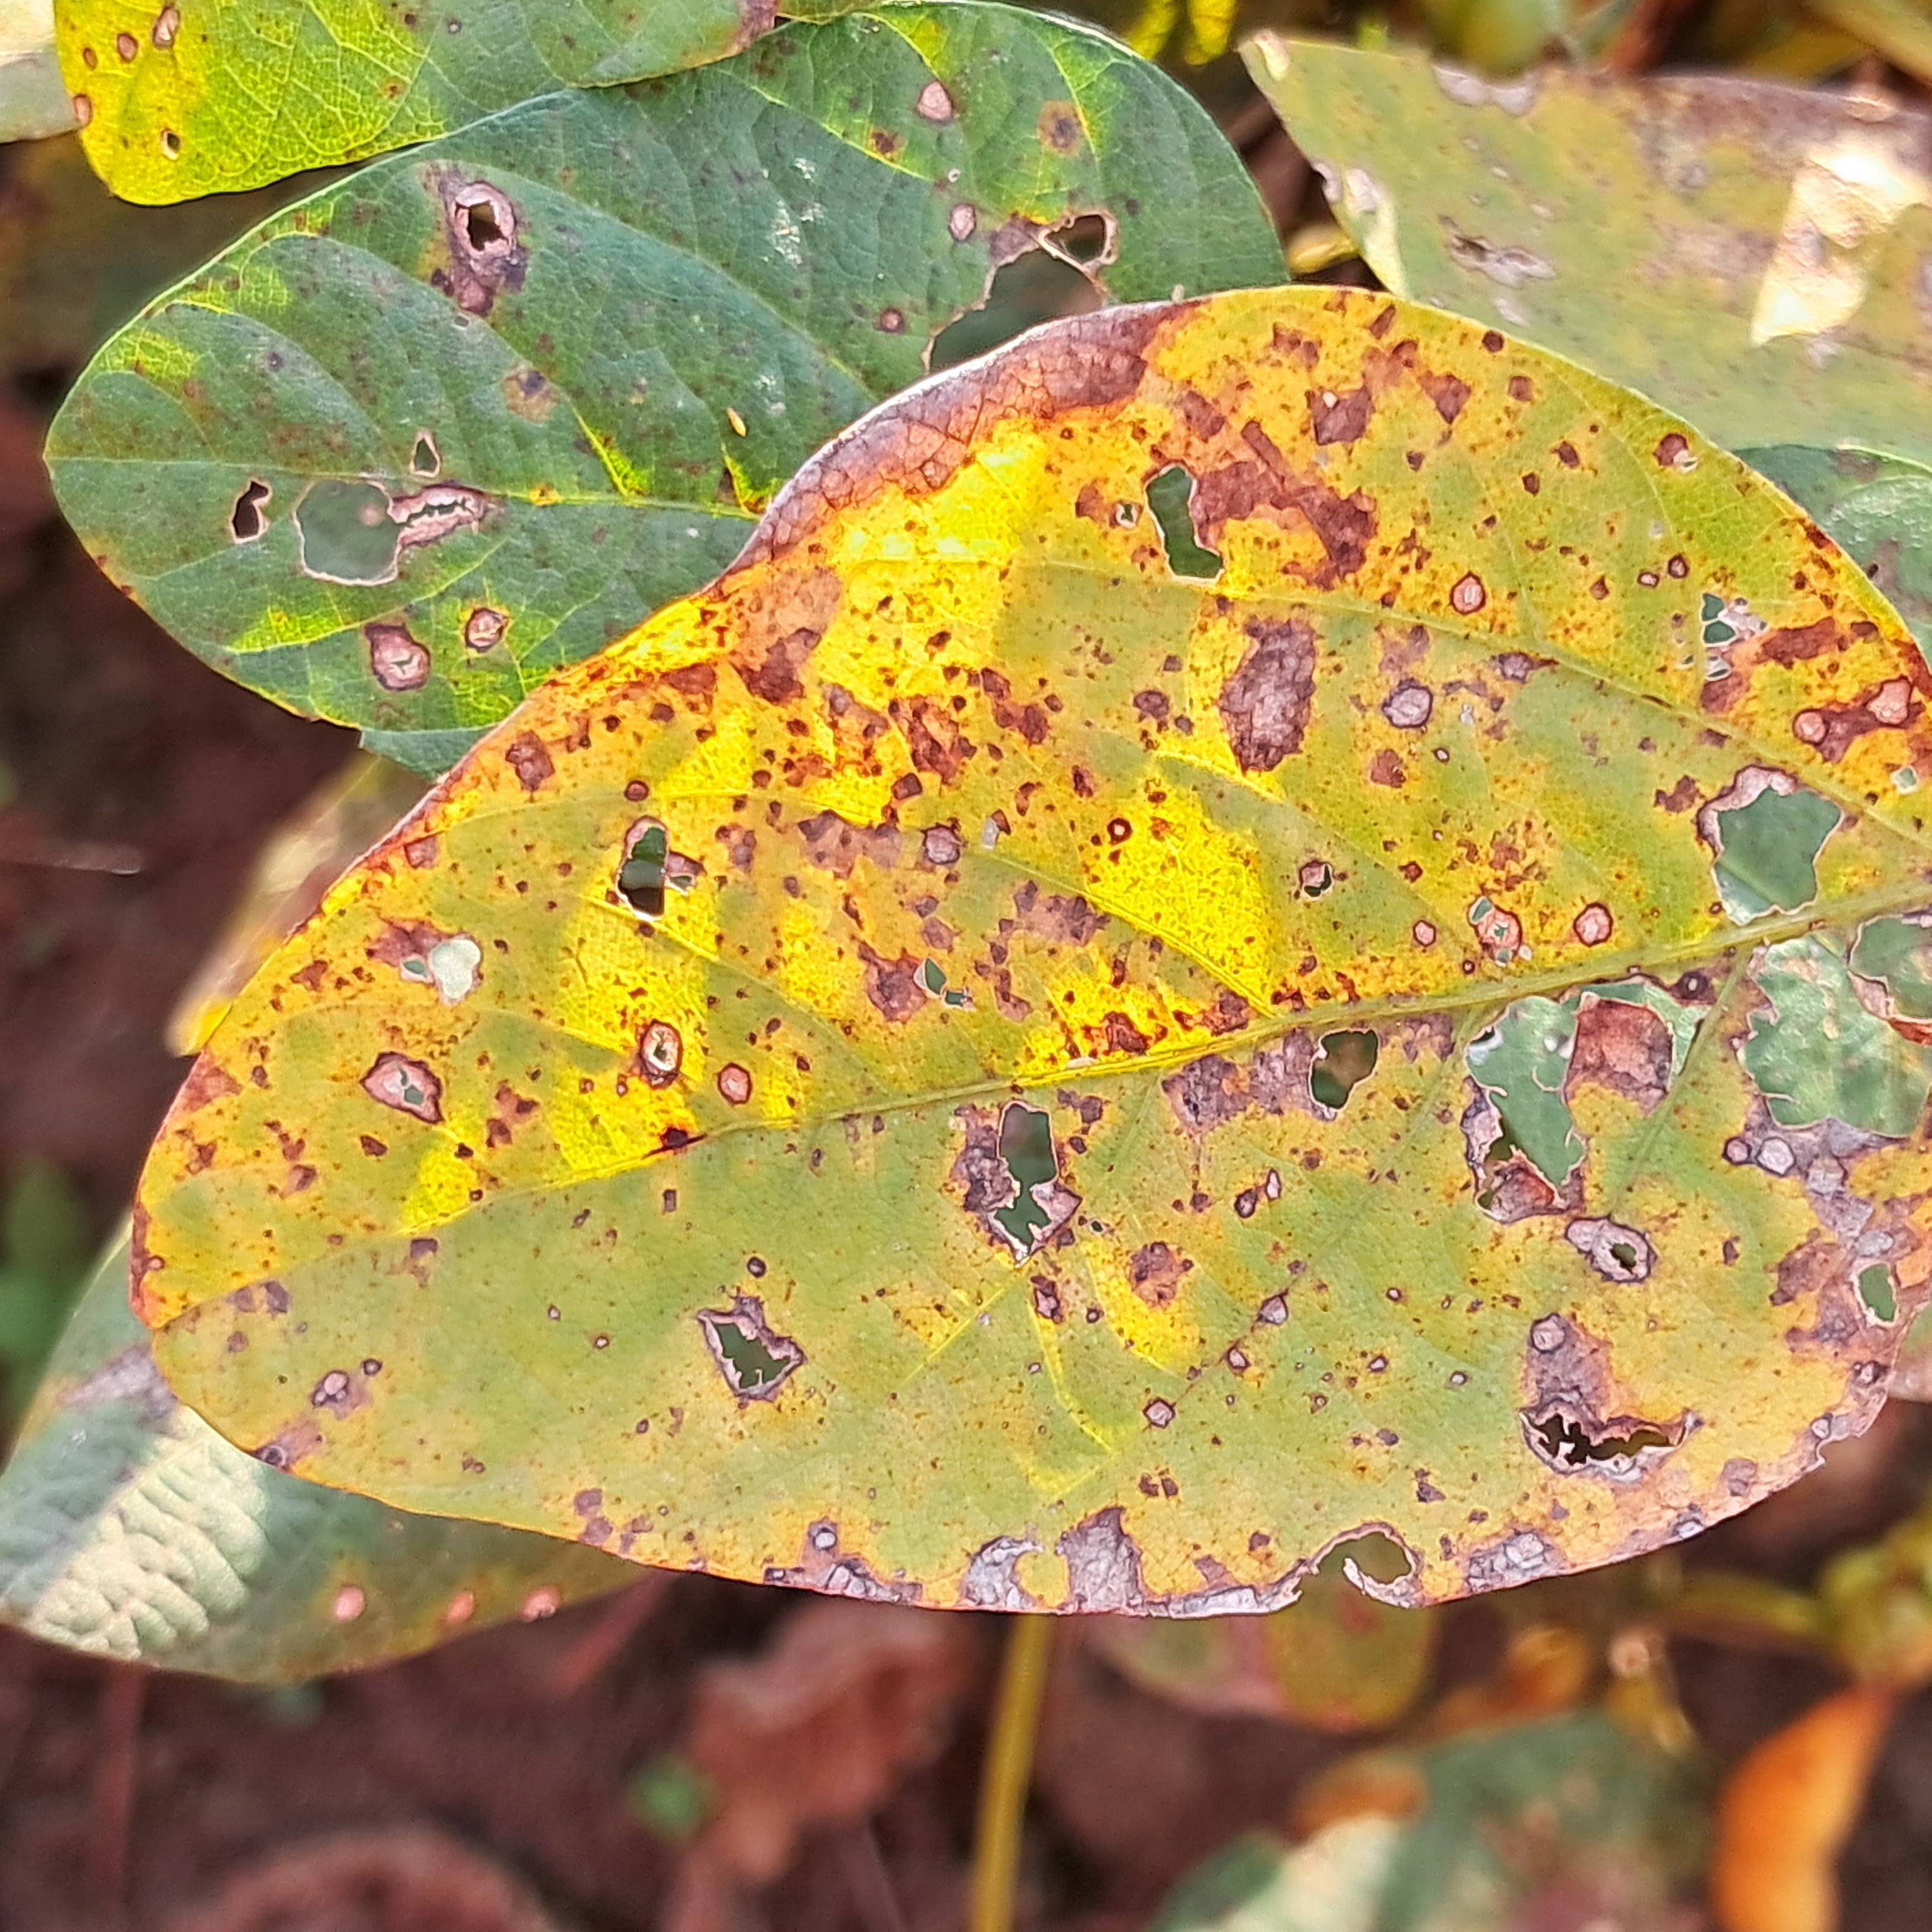
Label: Frog_Leaf_Eye